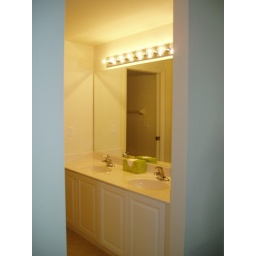
Another view of the sink area to the bathroom in the master bedroom. Must look sideways again.